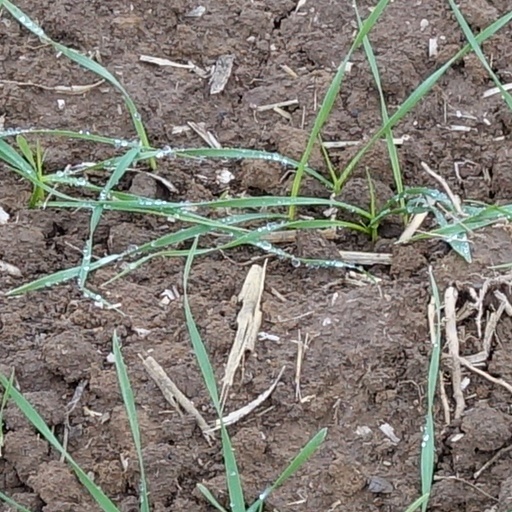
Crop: wheat